Teodoro de Arana y Beláustegui

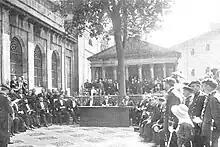
Guernica oak during Biscay fuerista ceremony, early 20th c.

Apart from a different format (Arana is closer to political theory, Echave wrote a historiographic narrative), Arana's understanding of fueros differs somewhat from this, offered 6 years earlier by Echave-Sustaeta. His focus is on Biscay (not Navarre). He understands "Patria" as a Basque spiritual fatherland (not as Spain), and sees Euskeria as a separate state (not a unit within Spain). It is to be united with Madrid by means of personal union (not federation). He pictures Basques as a "separate nation" or even "raza vasca" (terms avoided by Echave), even though he declares them "dentro de la unidad nacional española". His slogan is "Dios, Fueros, Patria, Señor" (not "Dios, Patria, Rey"). He embraces "fuerismo" as a term which reflects the proper attitude (not as a liberal distortion). His discourse is principally directed against "centralistas liberales" and he sees "bizkaitarras" as less of a threat (Echave's pamphlet was aimed against the Basque nationalists). His pamphlet ends with a call to form a formal alliance of all similarly minded Basques: Fraternidad Vasco-Histórica. In 1922 Arana published a minor booklet, titled "La redención de Euskeria", as a follow-up.